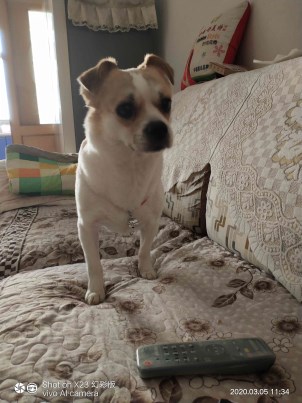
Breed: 3336-n000121-chinese_rural_dog